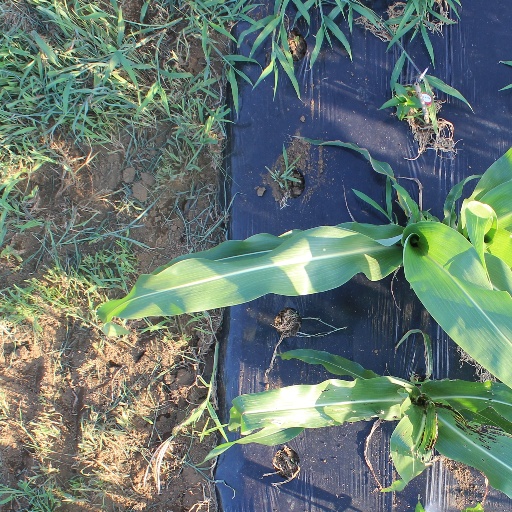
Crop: sorghum